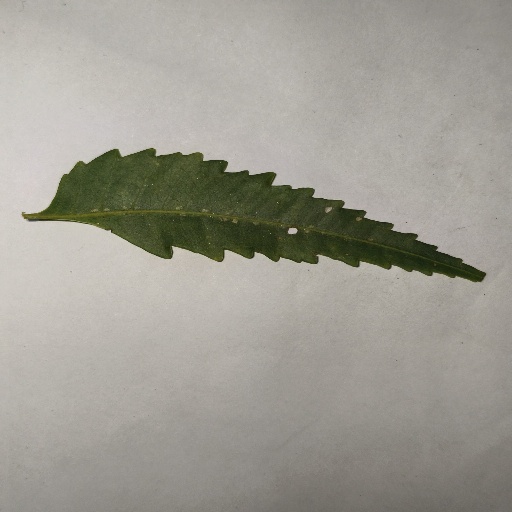
Species: Neem
Leaf condition: Shot Hole Leaf